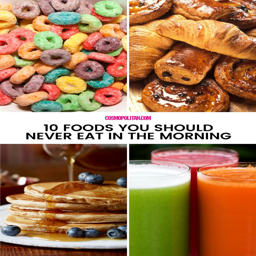
foods you should never eat in the morning